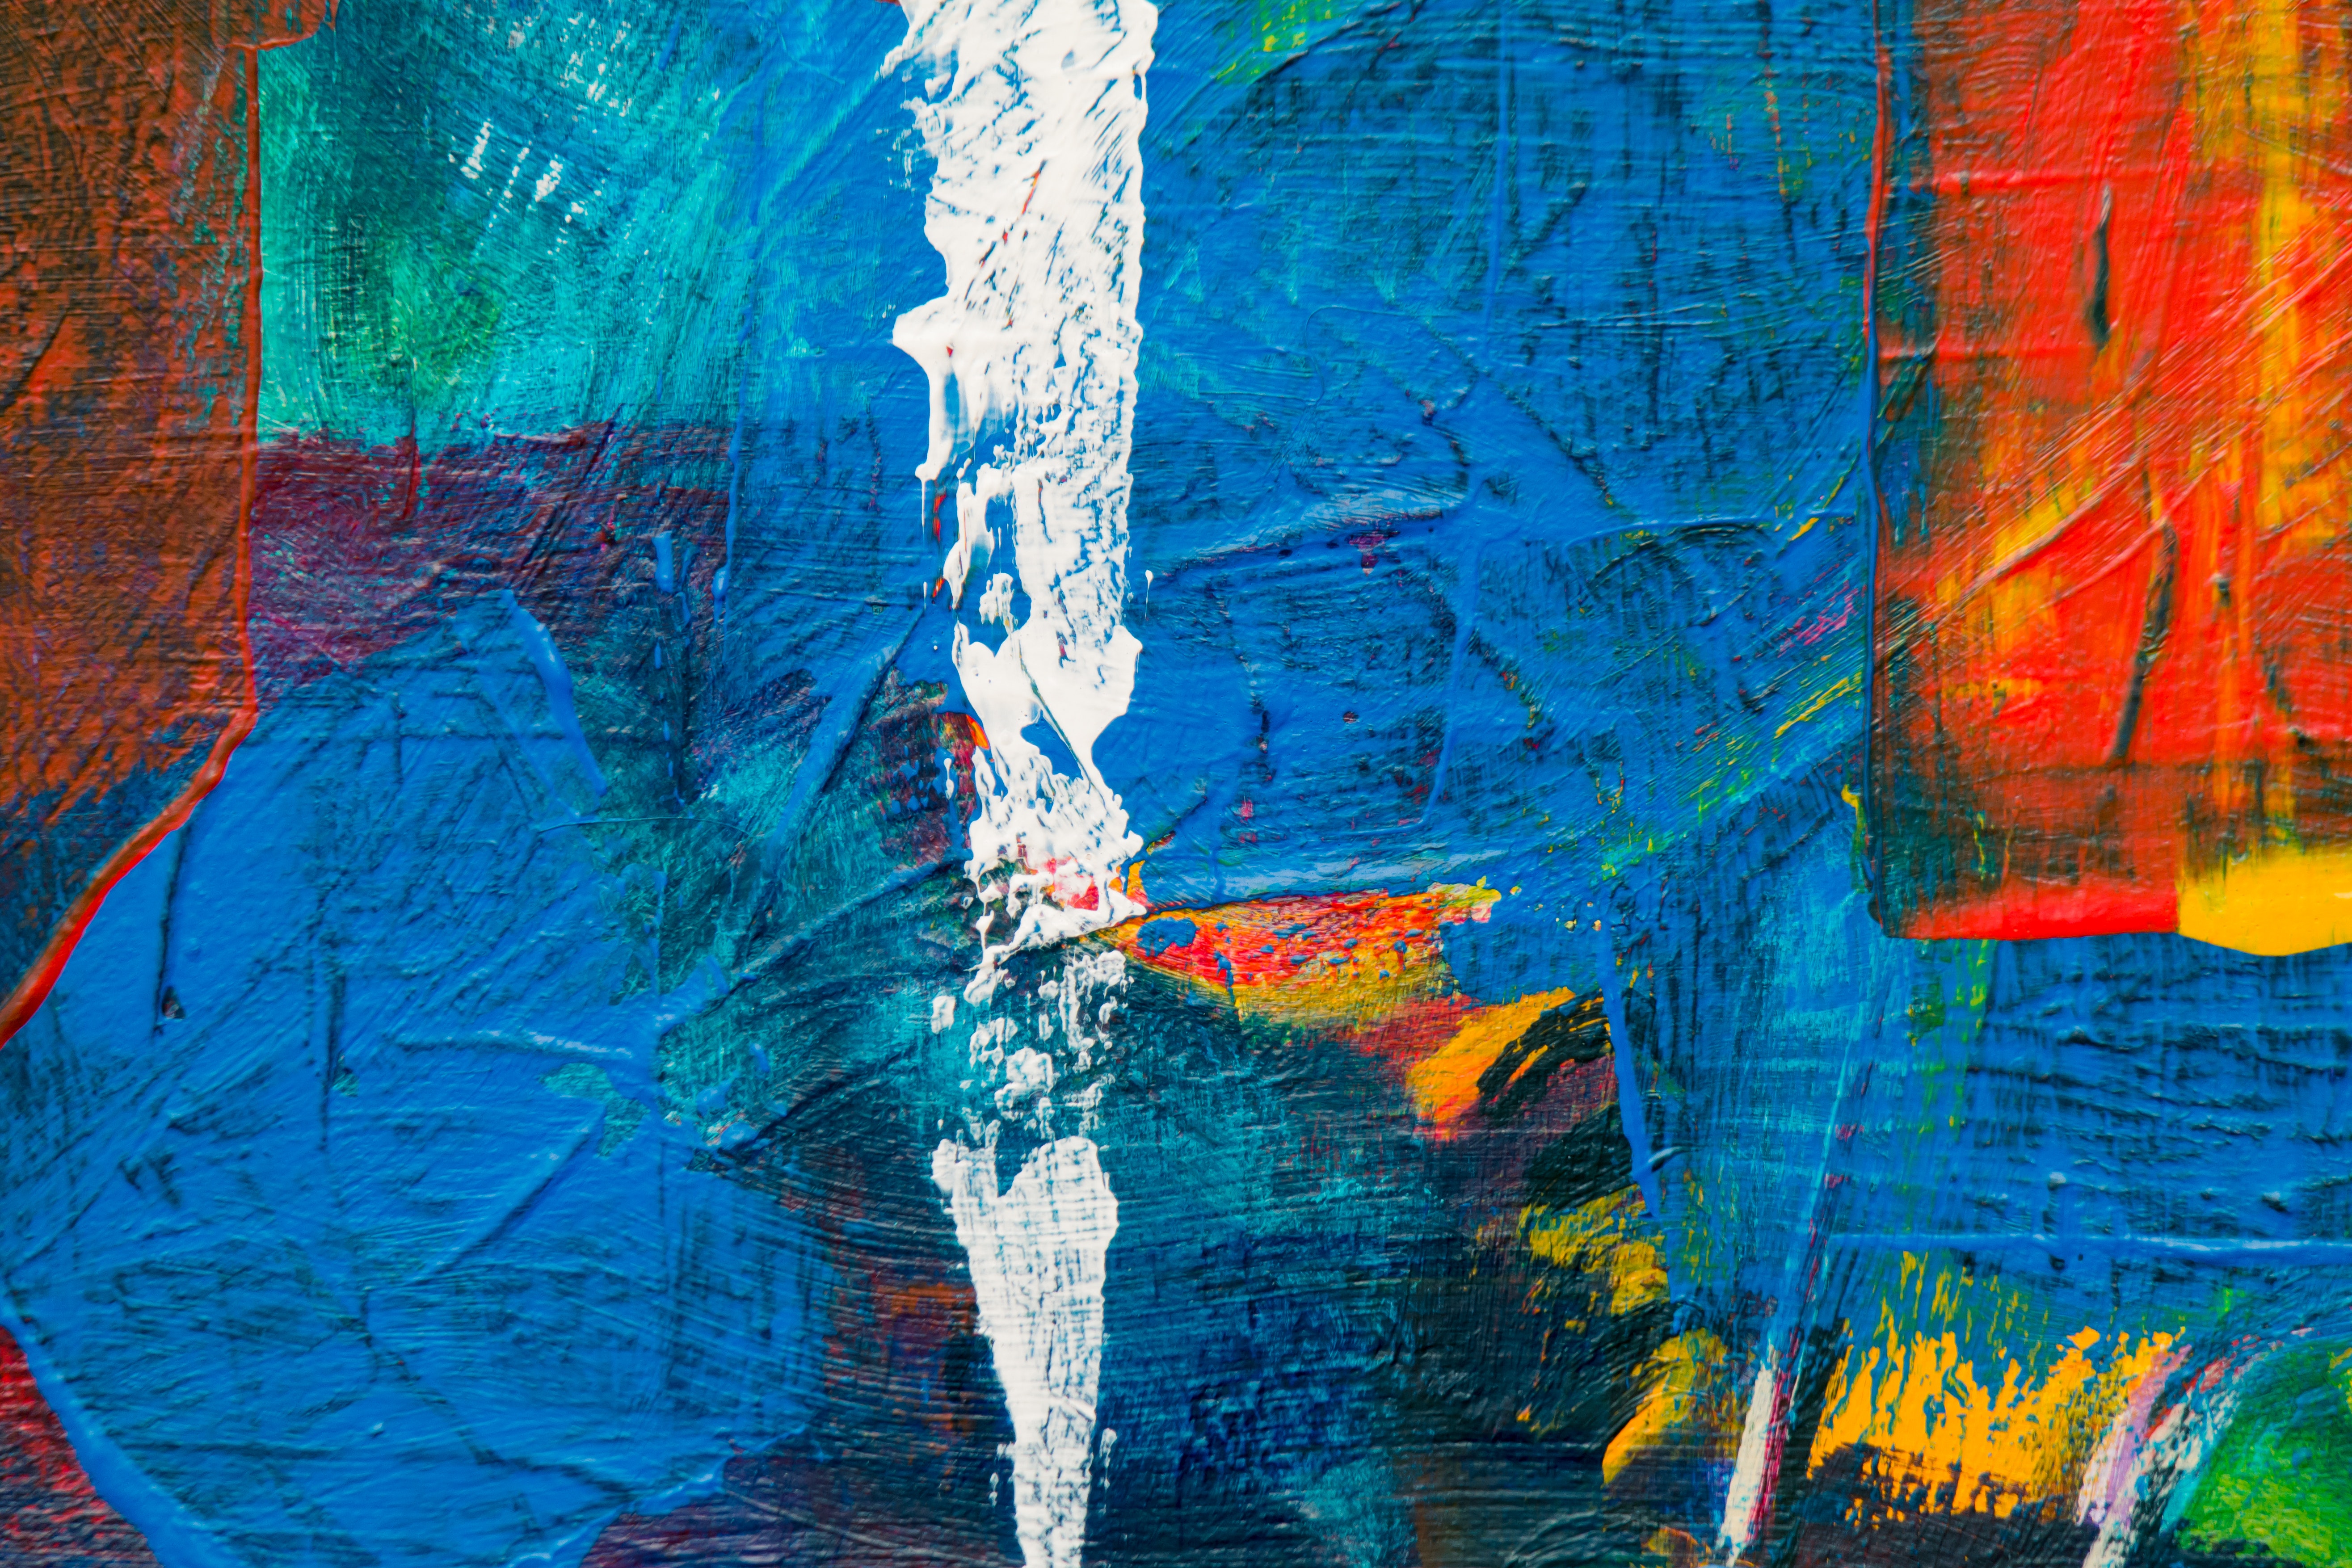
blue, painting, modern art, art, acrylic paint, visual arts, water, Colorfulness, paint, artwork, Tints and shades